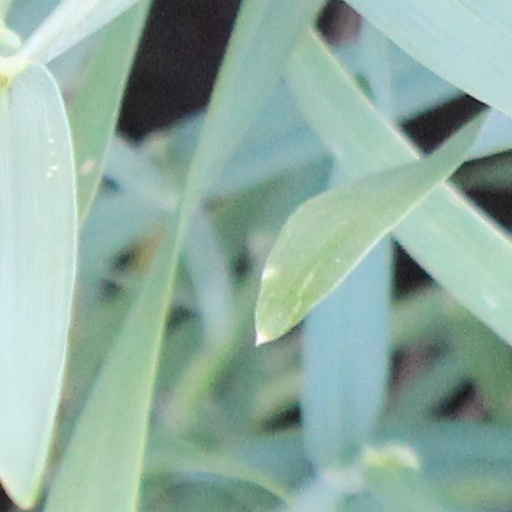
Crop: wheat